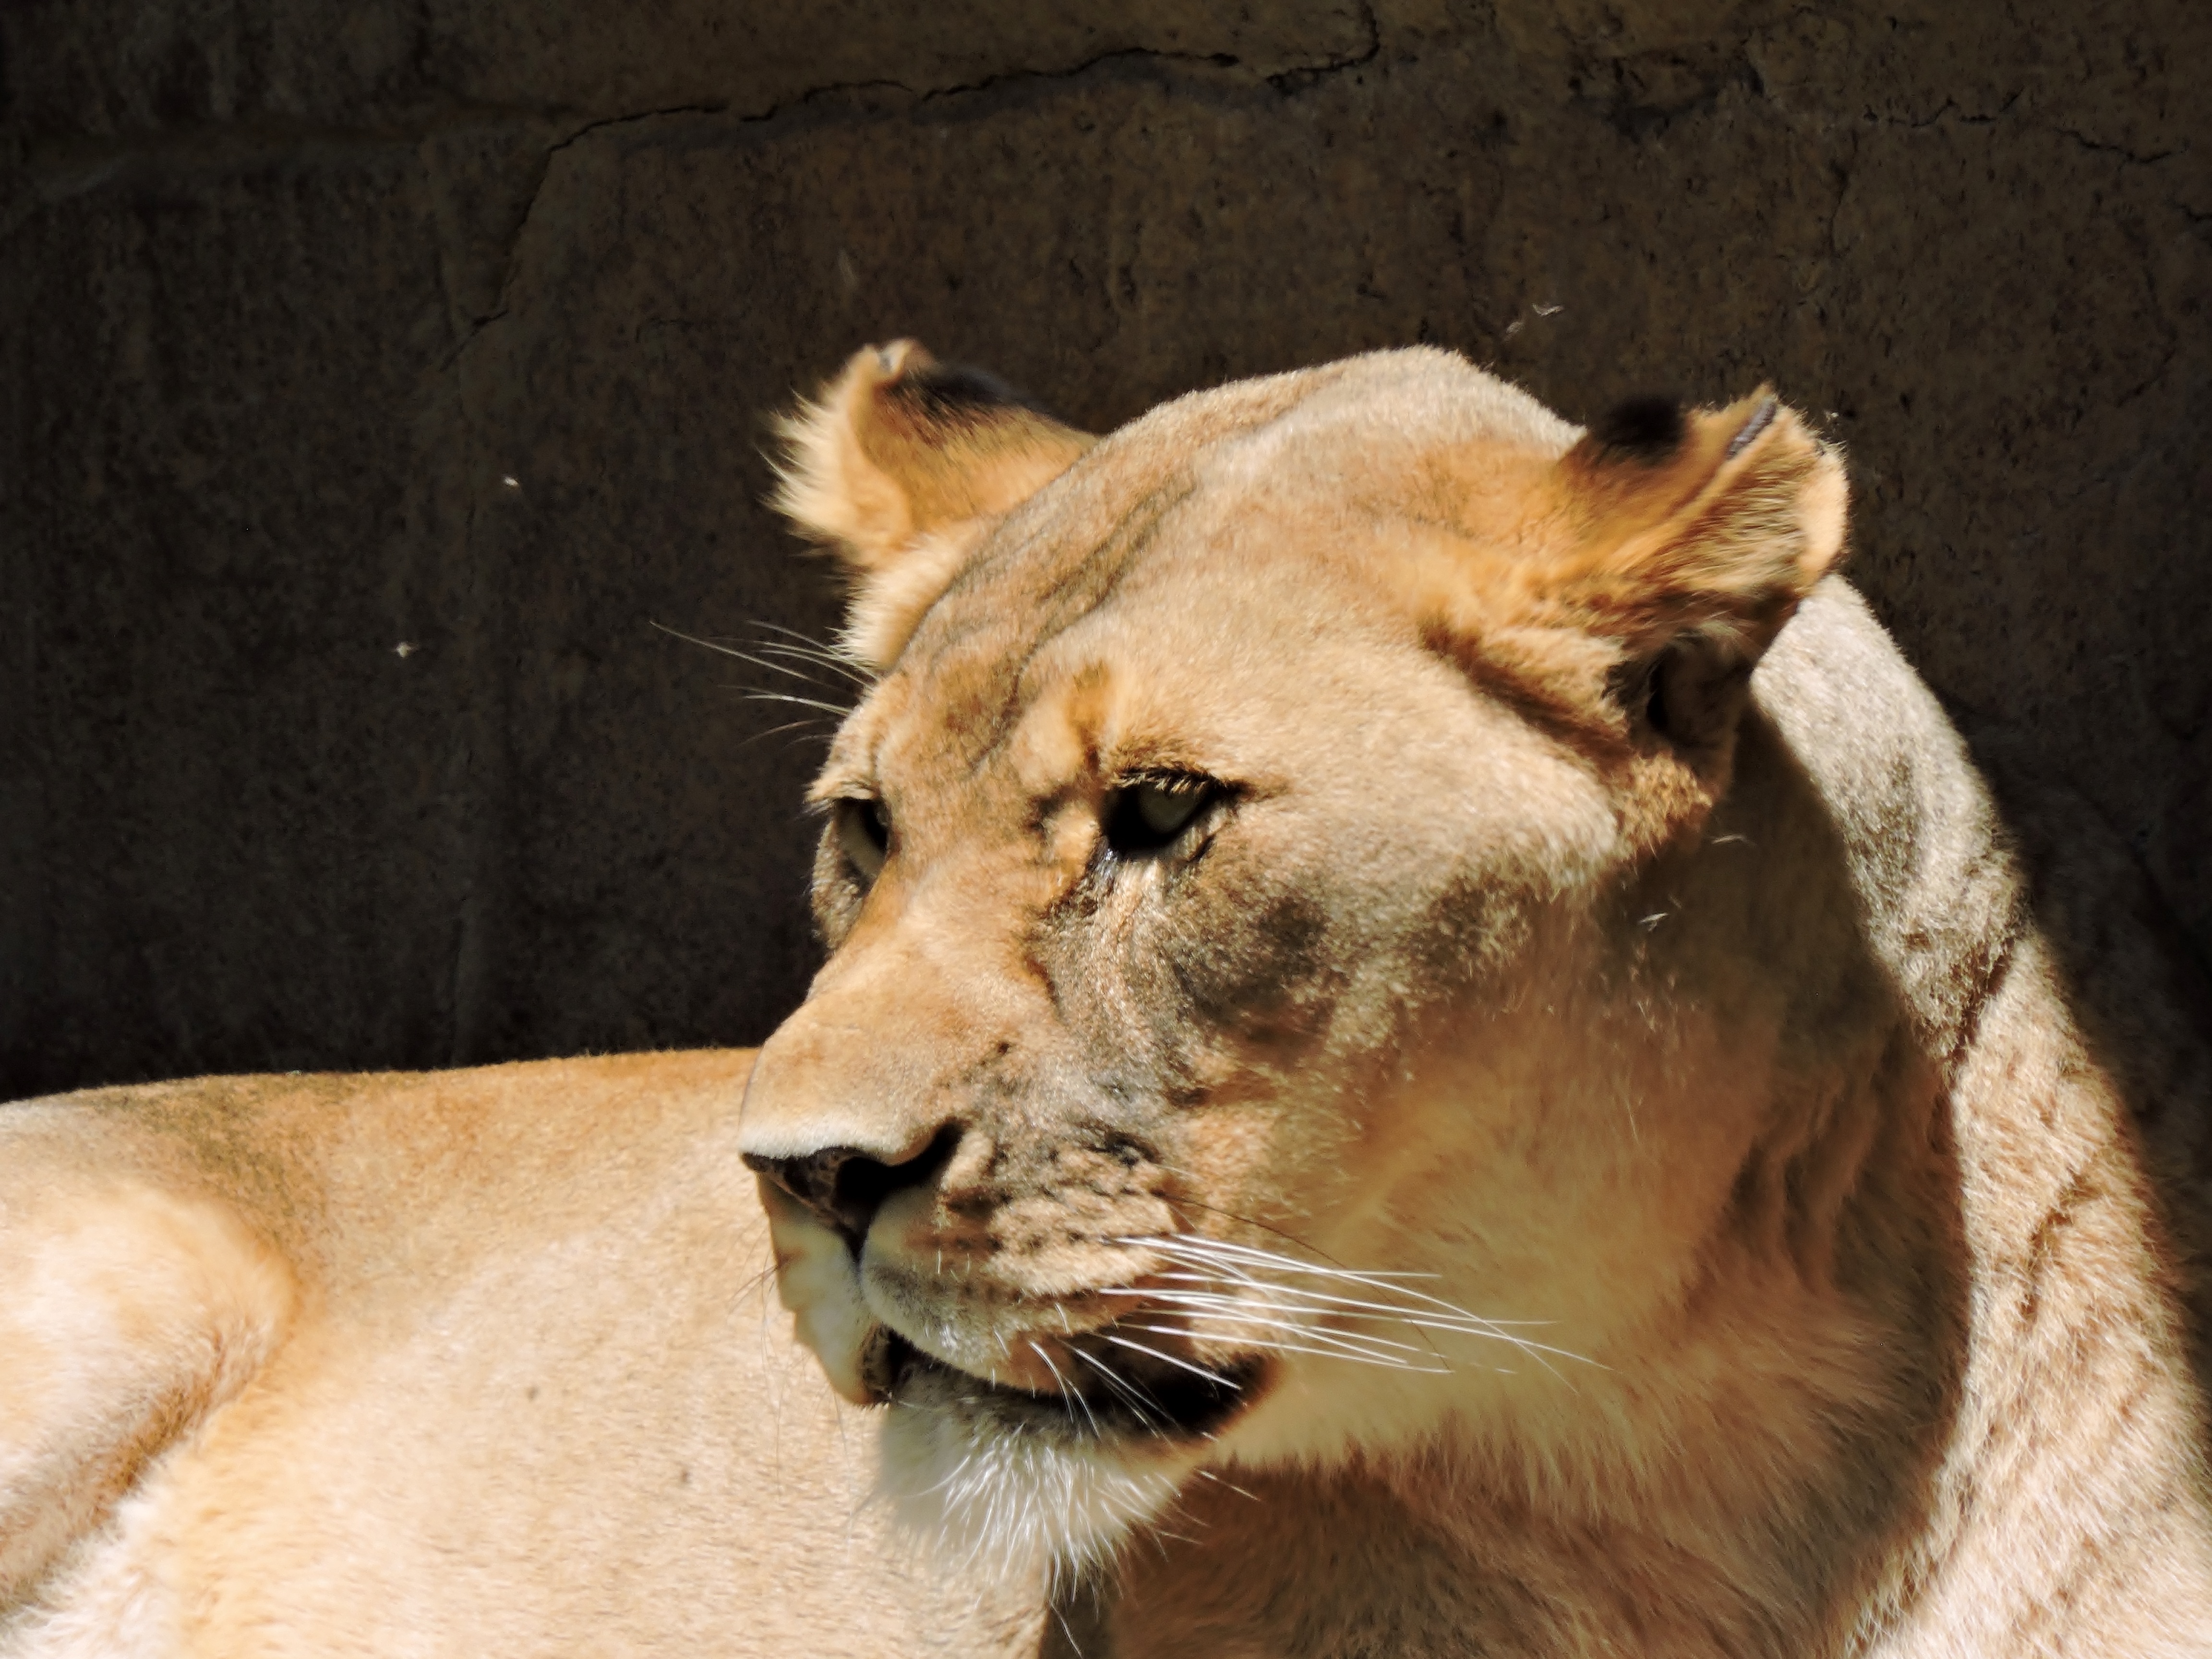
nature, animal, female, wildlife, zoo, cat, mammal, mane, predator, fauna, lion, lioness, whiskers, head, vertebrate, carnivore, safari, leo, puma, big cats, cat like mammal